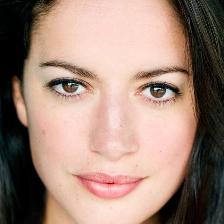
Label: faces